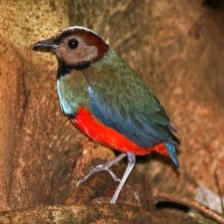
Species: RED BELLIED PITTA
Scientific name: PITTA ERYTHROGASTER